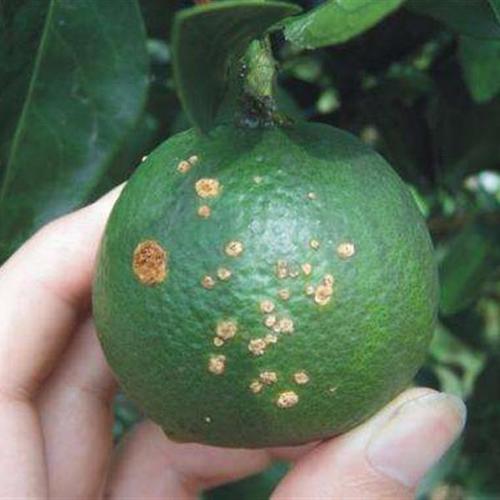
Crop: unknown
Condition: citrus_citrus_canker